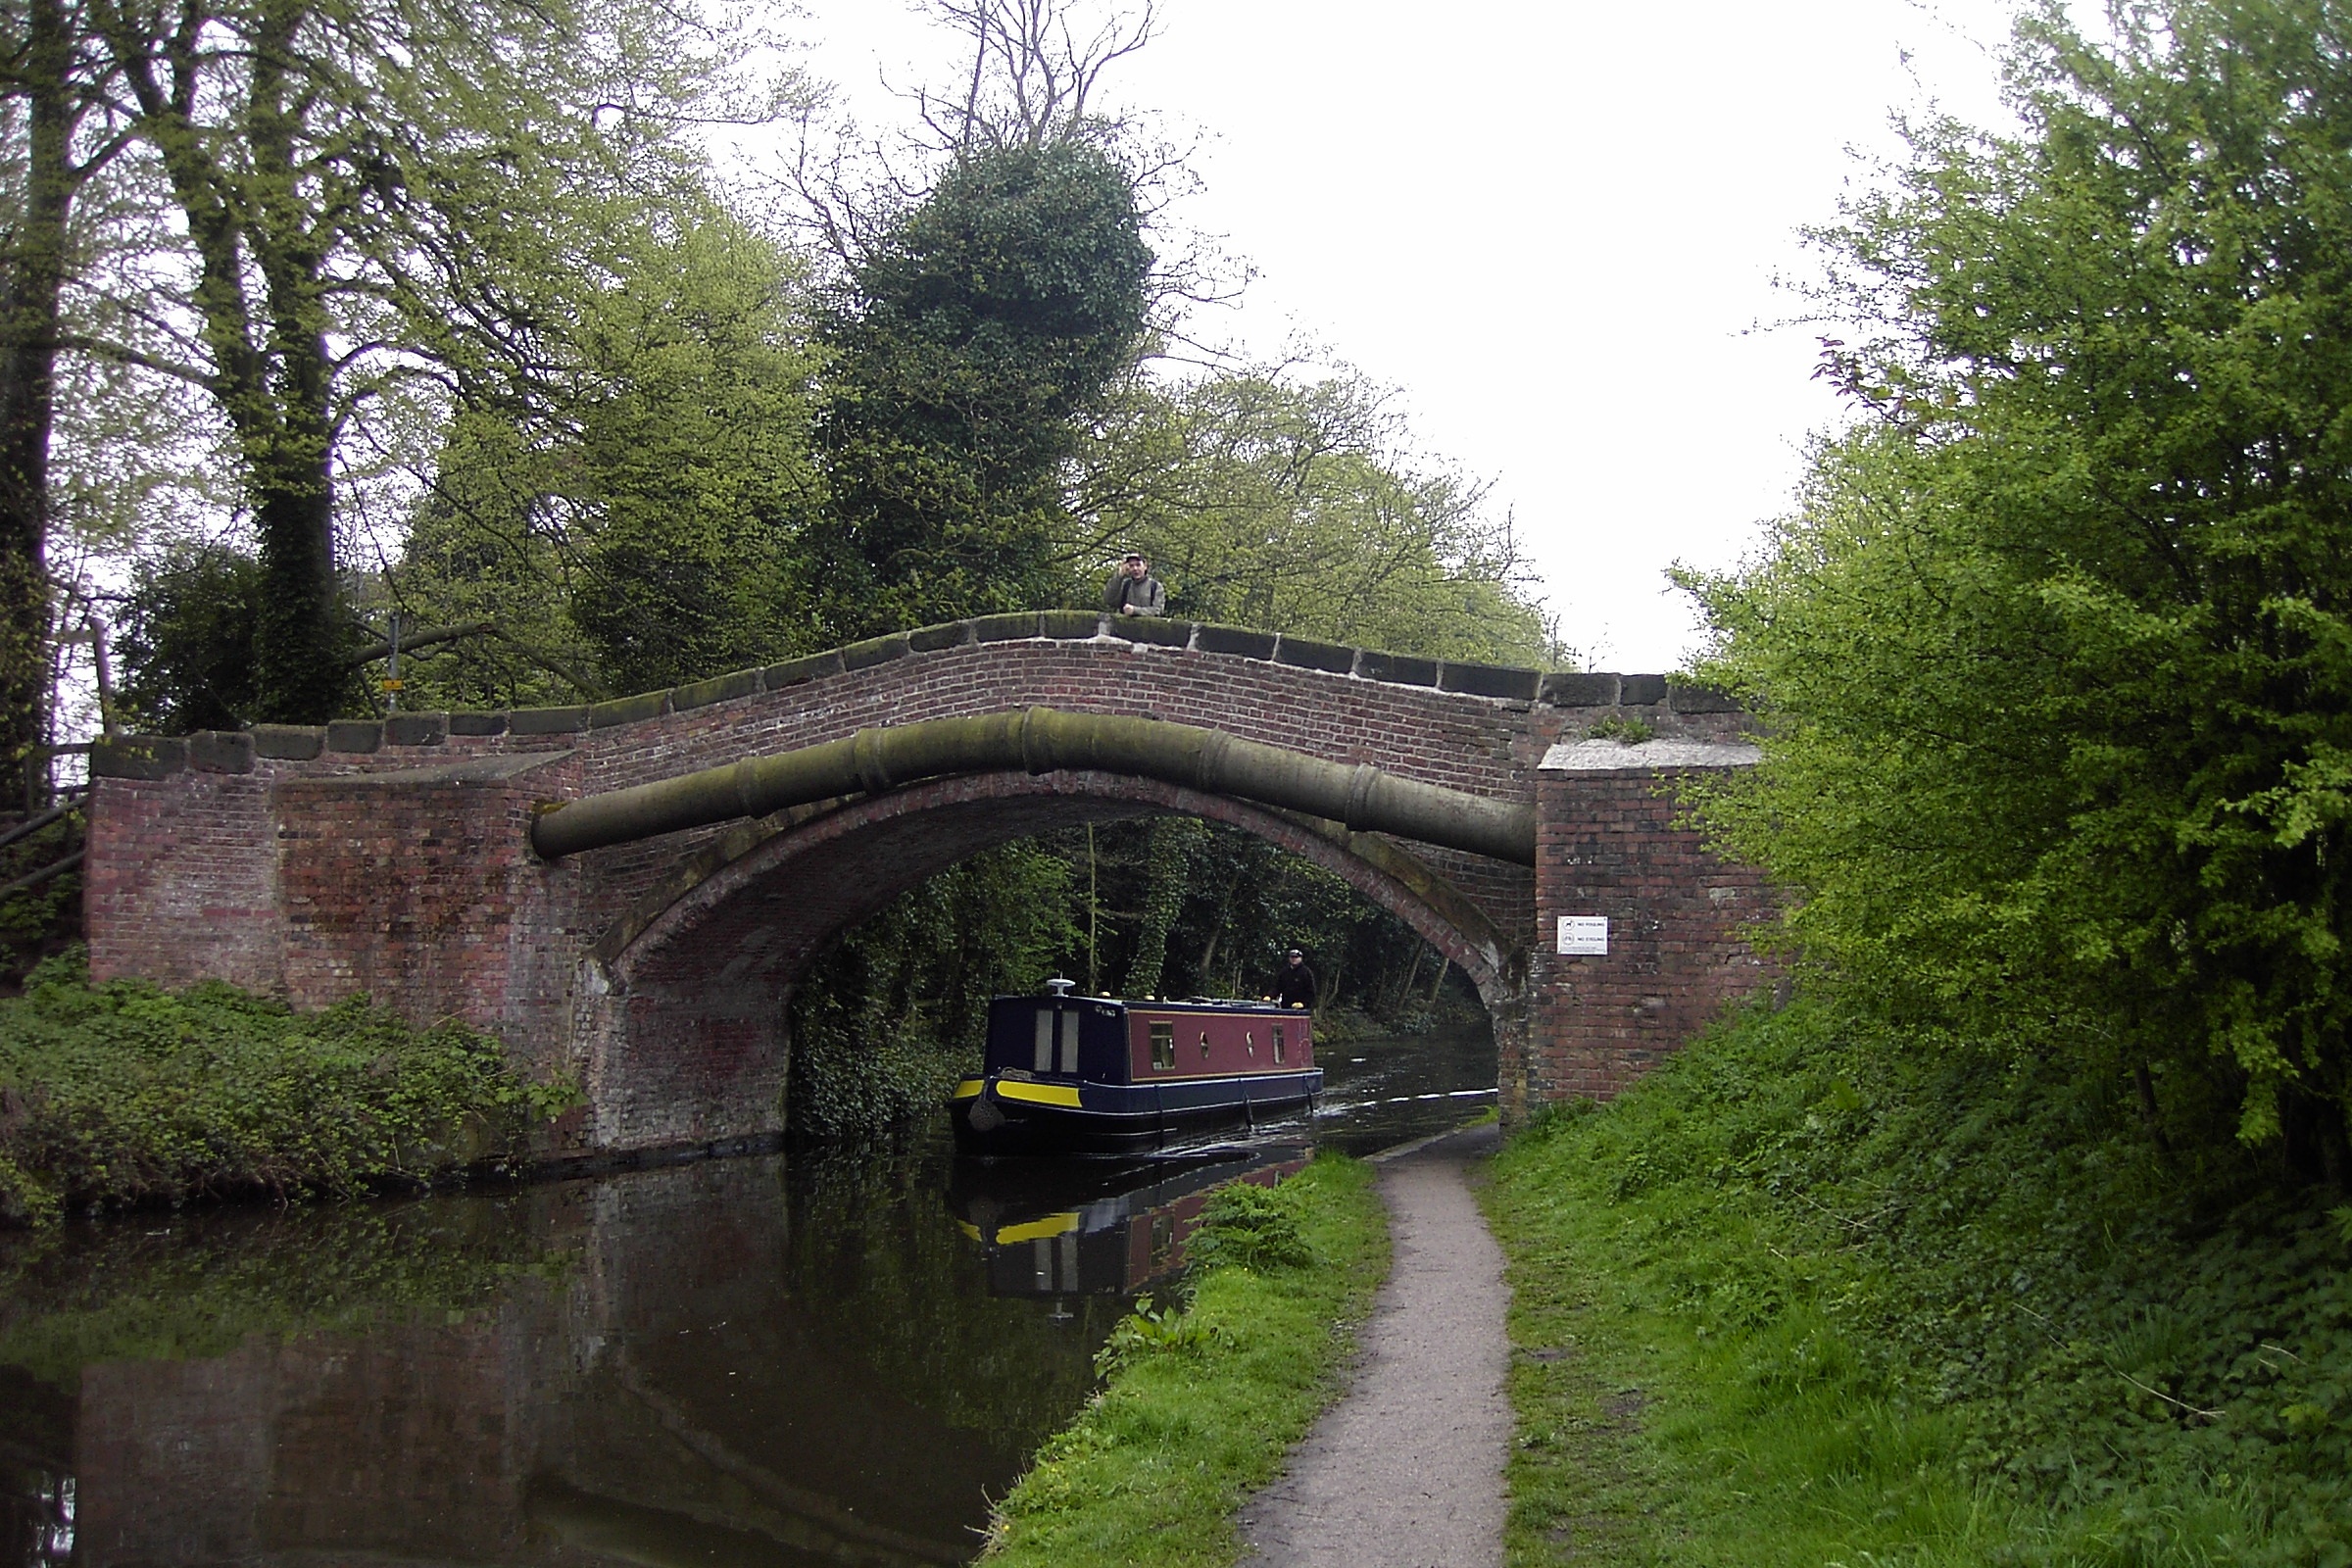
water, architecture, boat, bridge, old, river, canal, summer, travel, transport, europe, romantic, landmark, historic, tourism, waterway, scene, european, footpath, warrington, ditch, moat, arch bridge, rolling stock